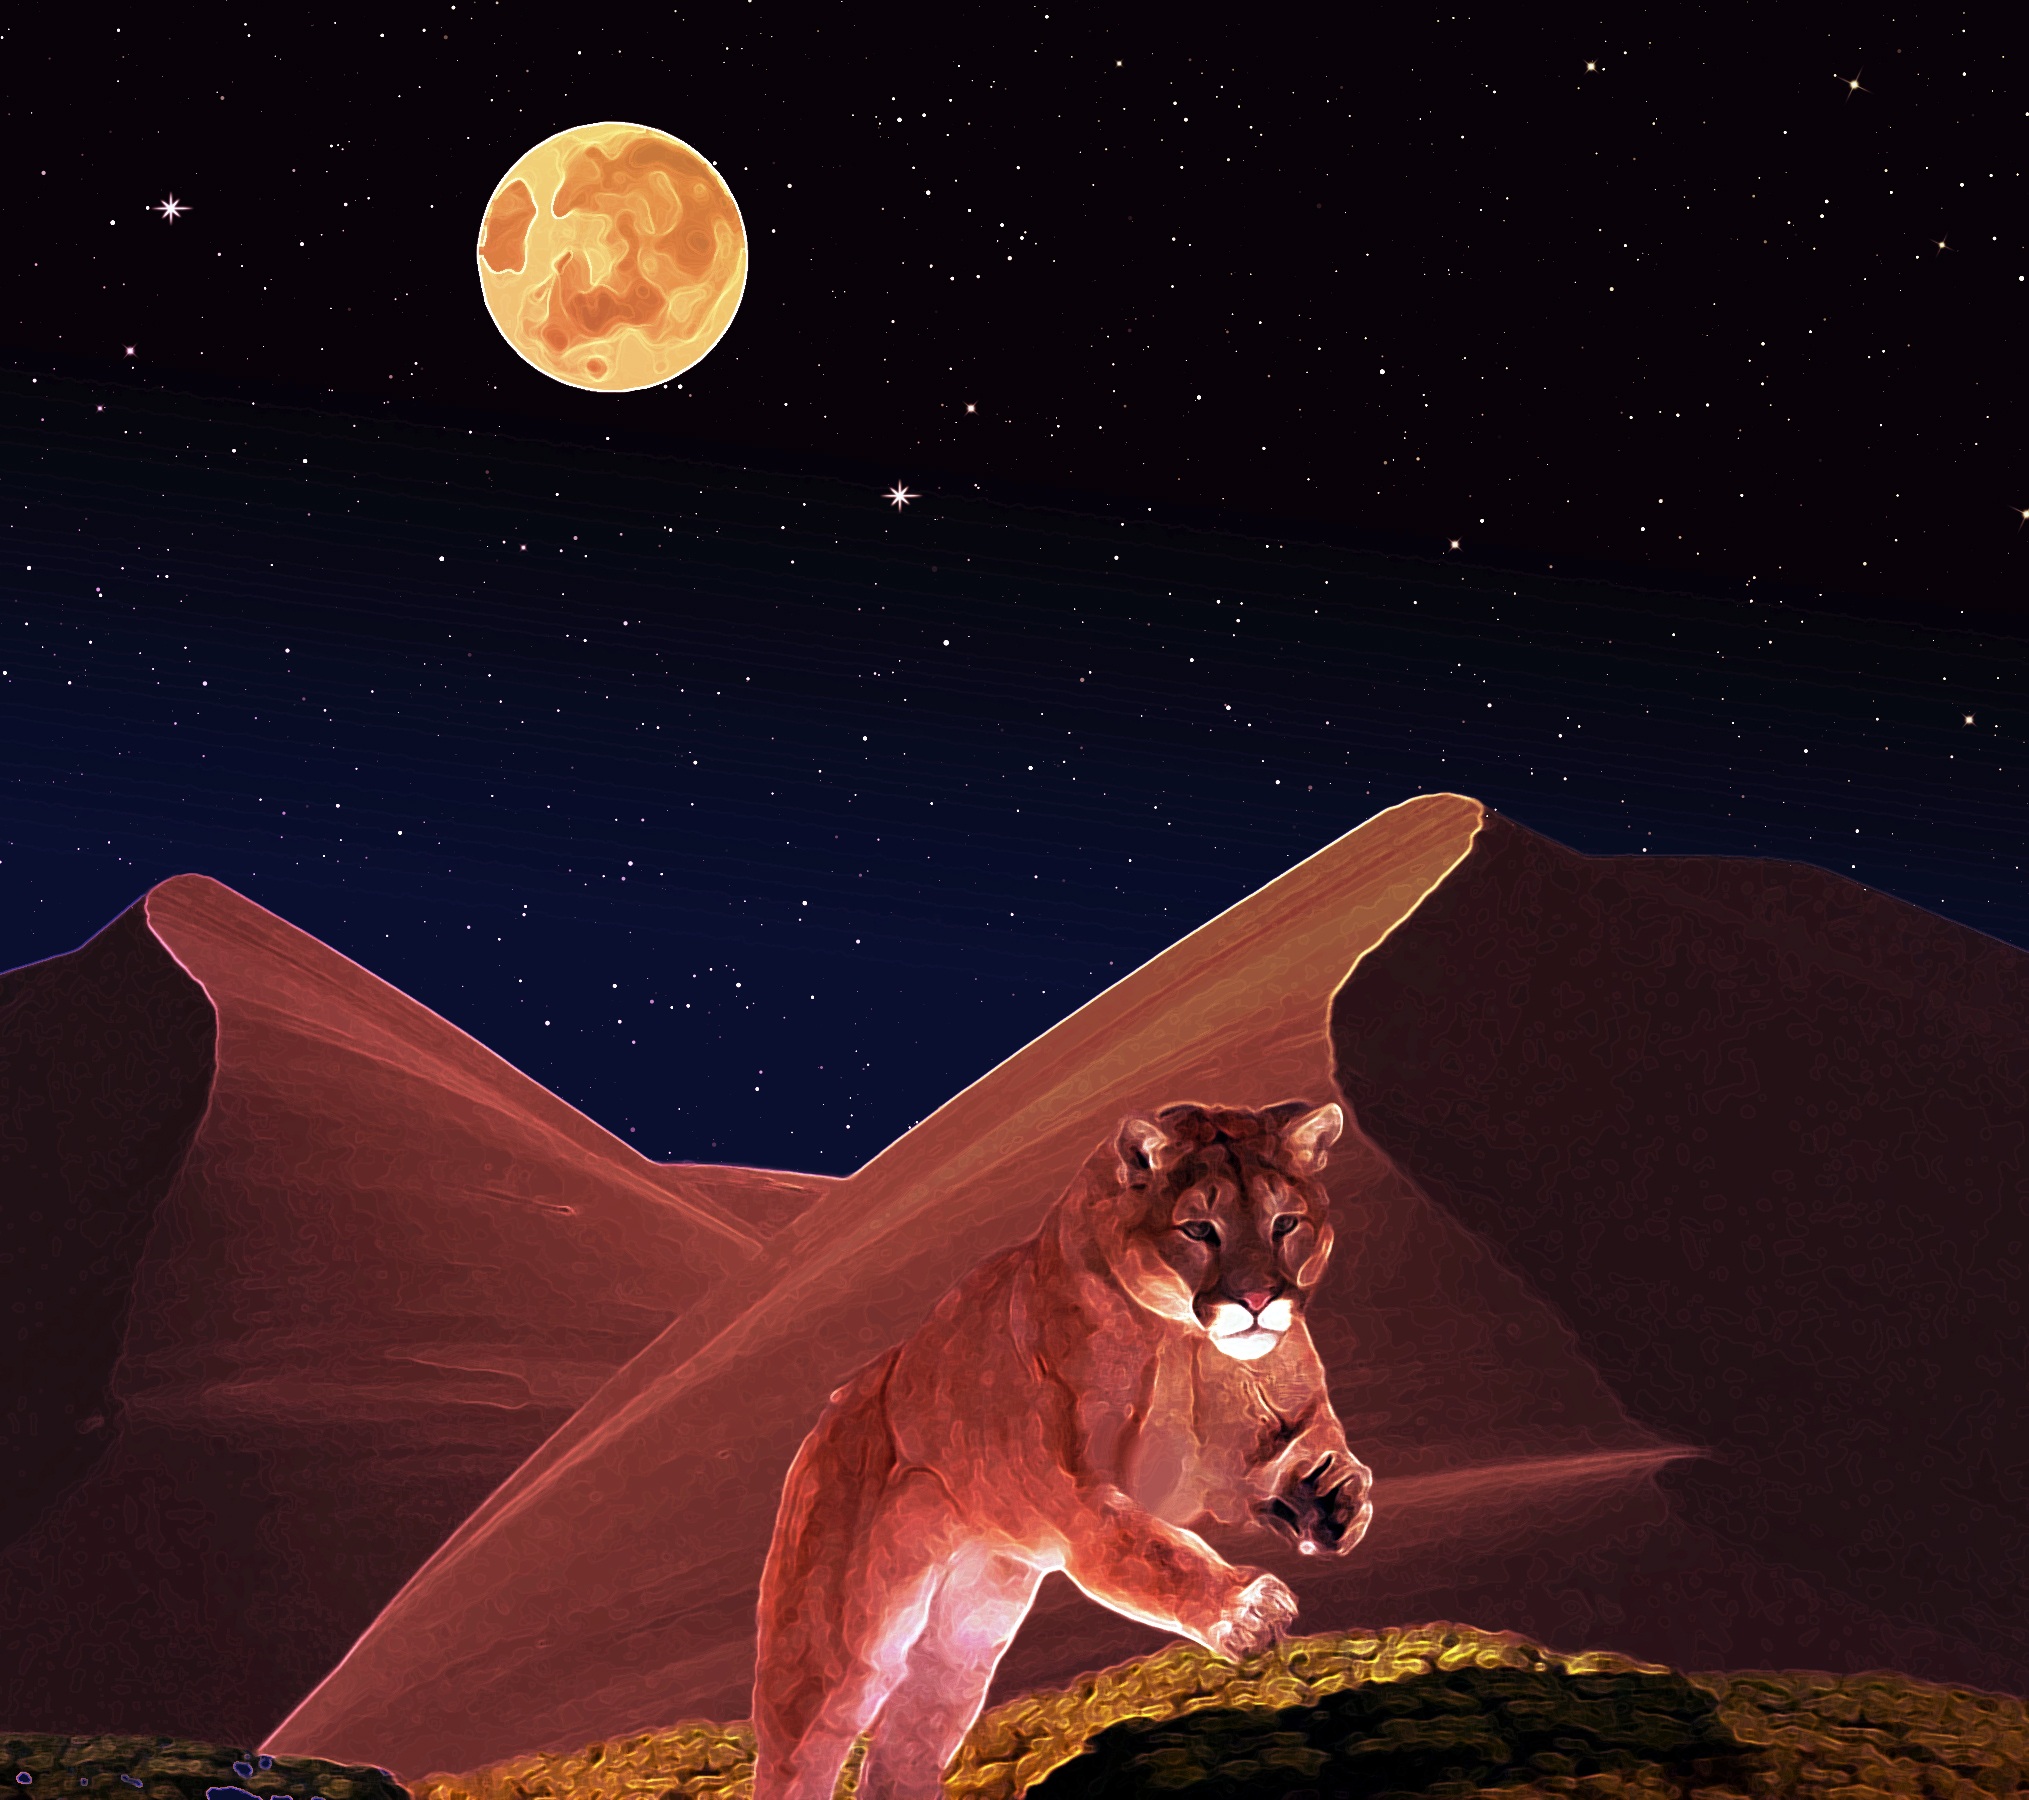
nature, night, desert, animal, jump, cat, predator, moonlight, outer space, astronomy, illustration, hunt, midnight, wildcat, screenshot, puma, steppe, astronomical object, fantasy image, computer wallpaper, geological phenomenon, fantasy picture